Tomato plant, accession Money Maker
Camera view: horizontal (90 deg, fisheye); turntable rotation: 180 degrees
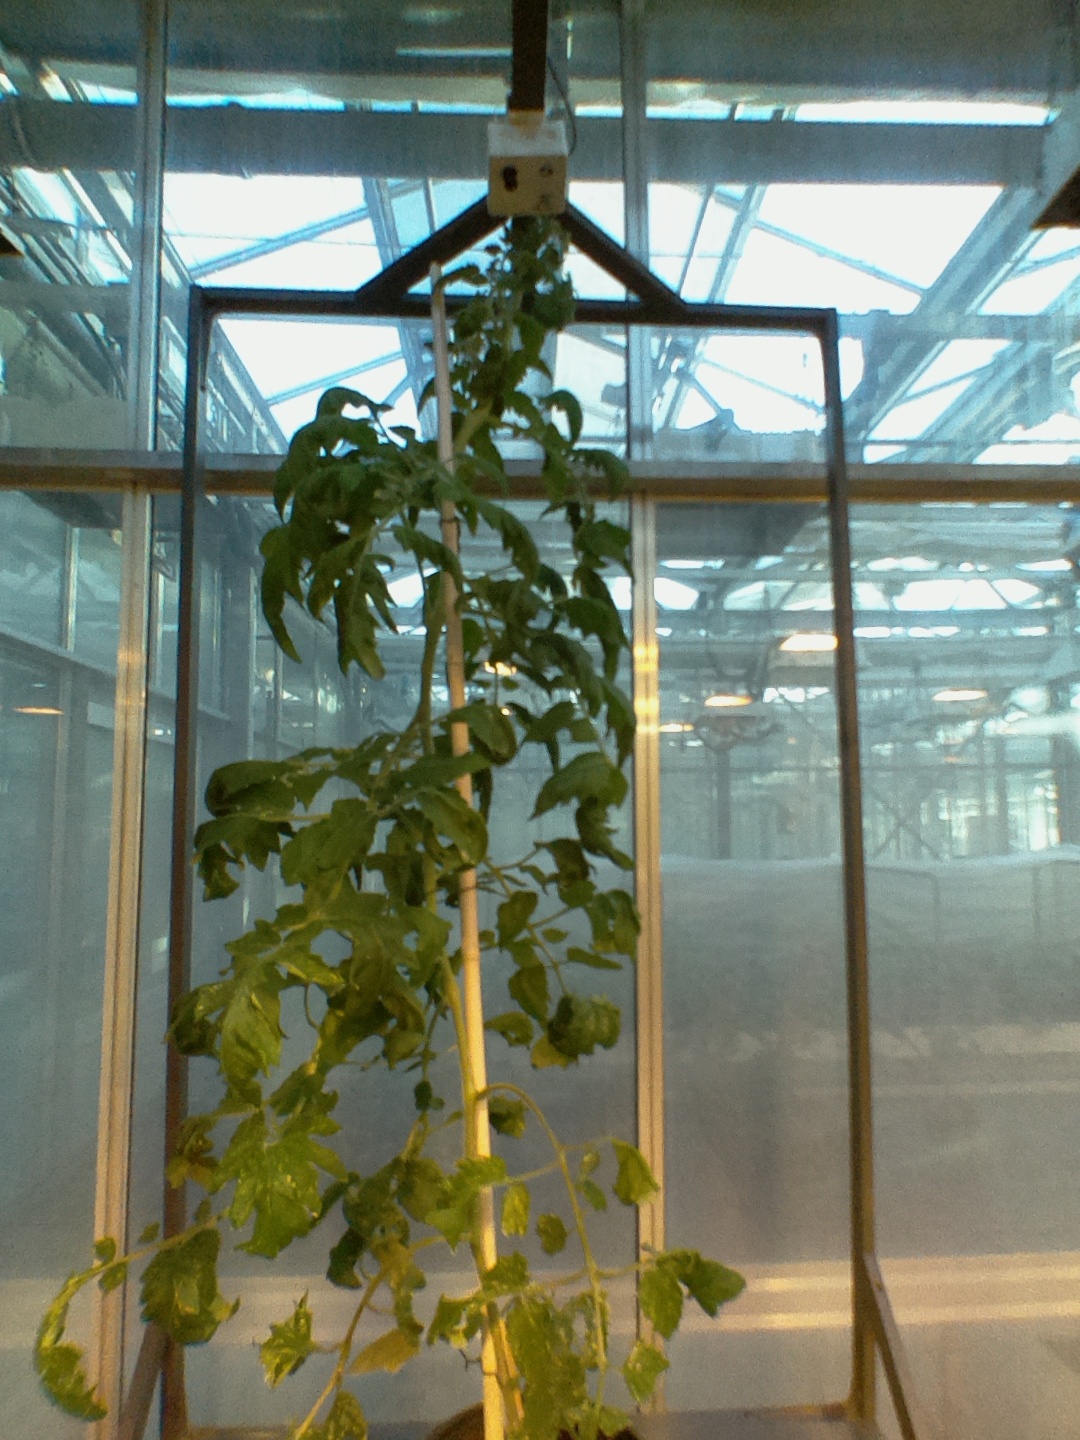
BBCH growth stage 70: Fruits at the main stem or branches visibles